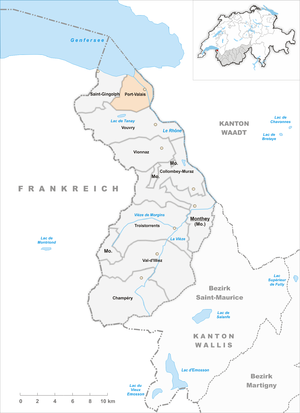
Port-Valais est une commune suisse du canton du Valais, située dans le district de Monthey.